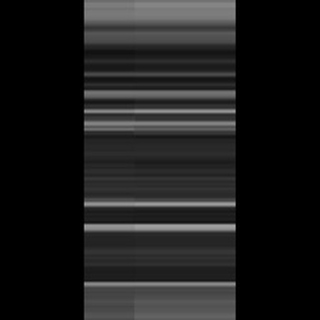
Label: sugarcane_yellow_leaf_disease